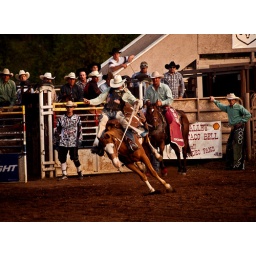
Penn Valley is a beautiful valley southwest of Grass Valley in the Eastern Sierras. It is the home of many fine horse ranches.